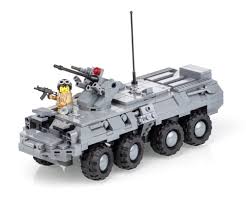
Label: BTR